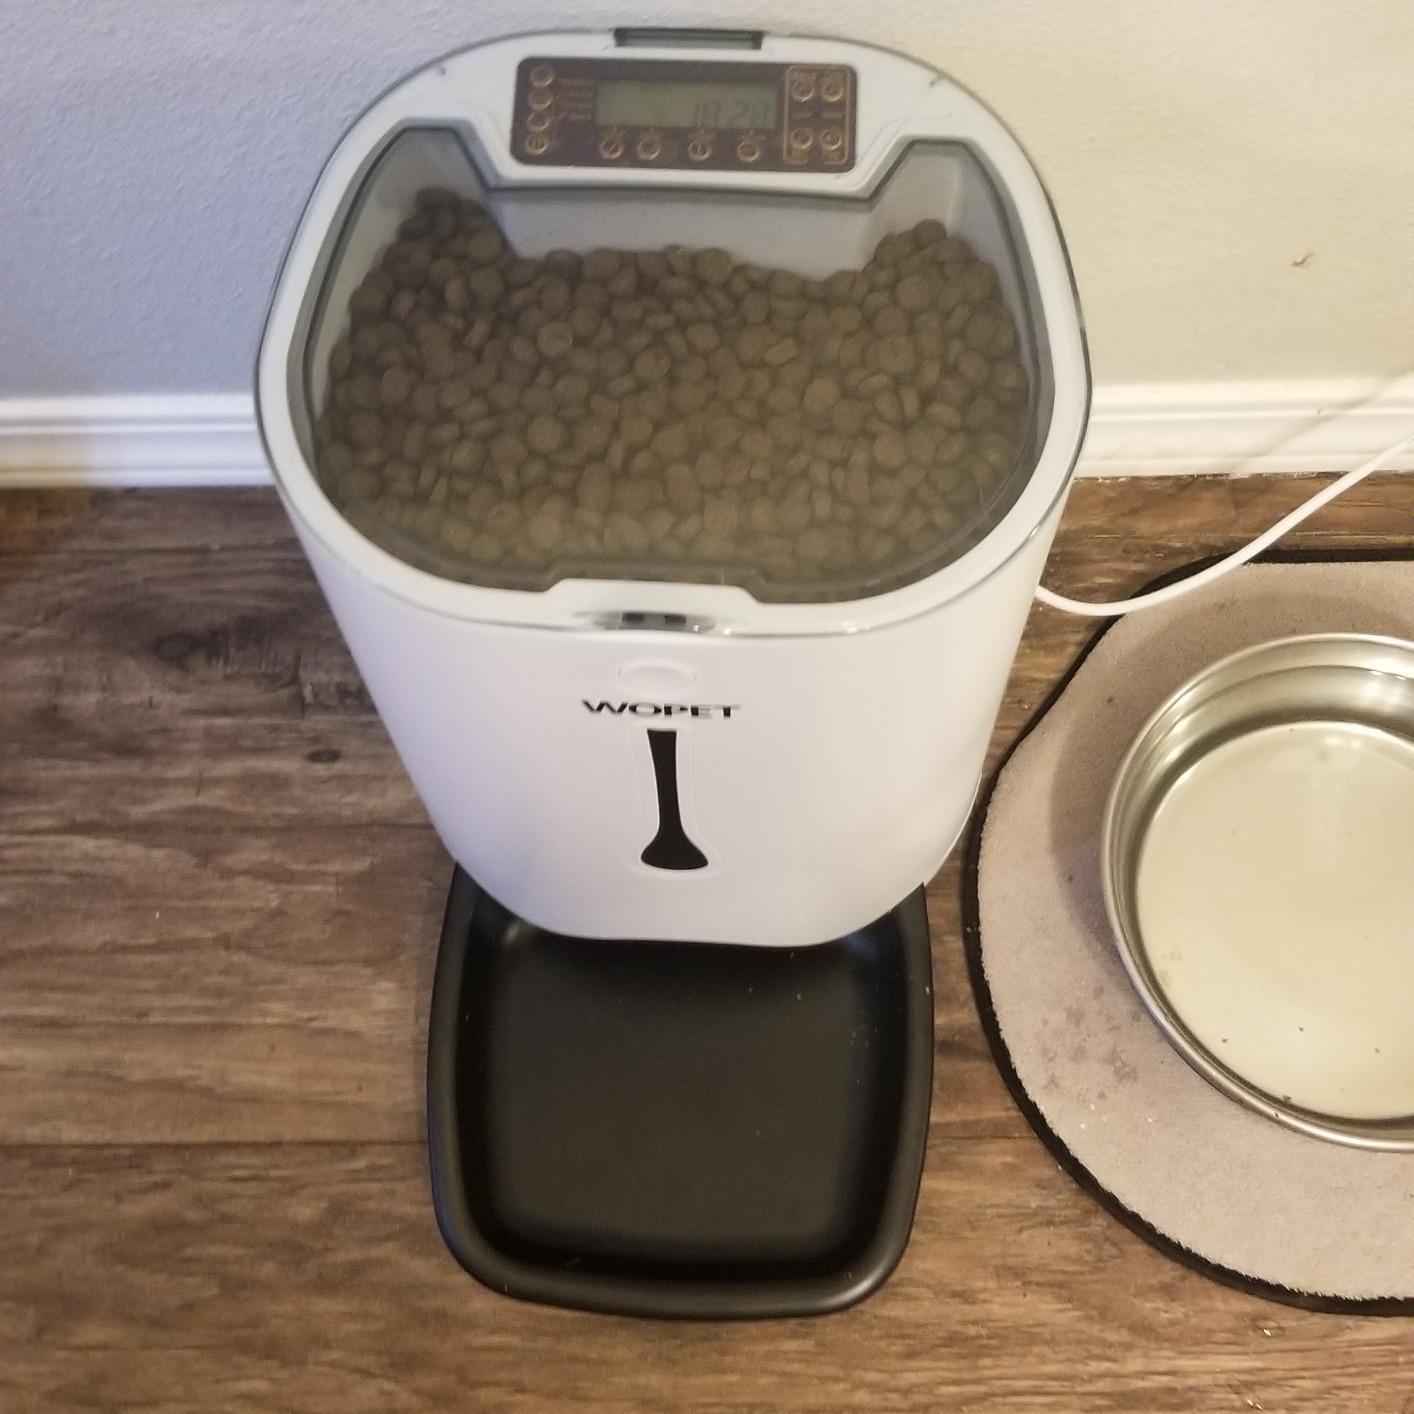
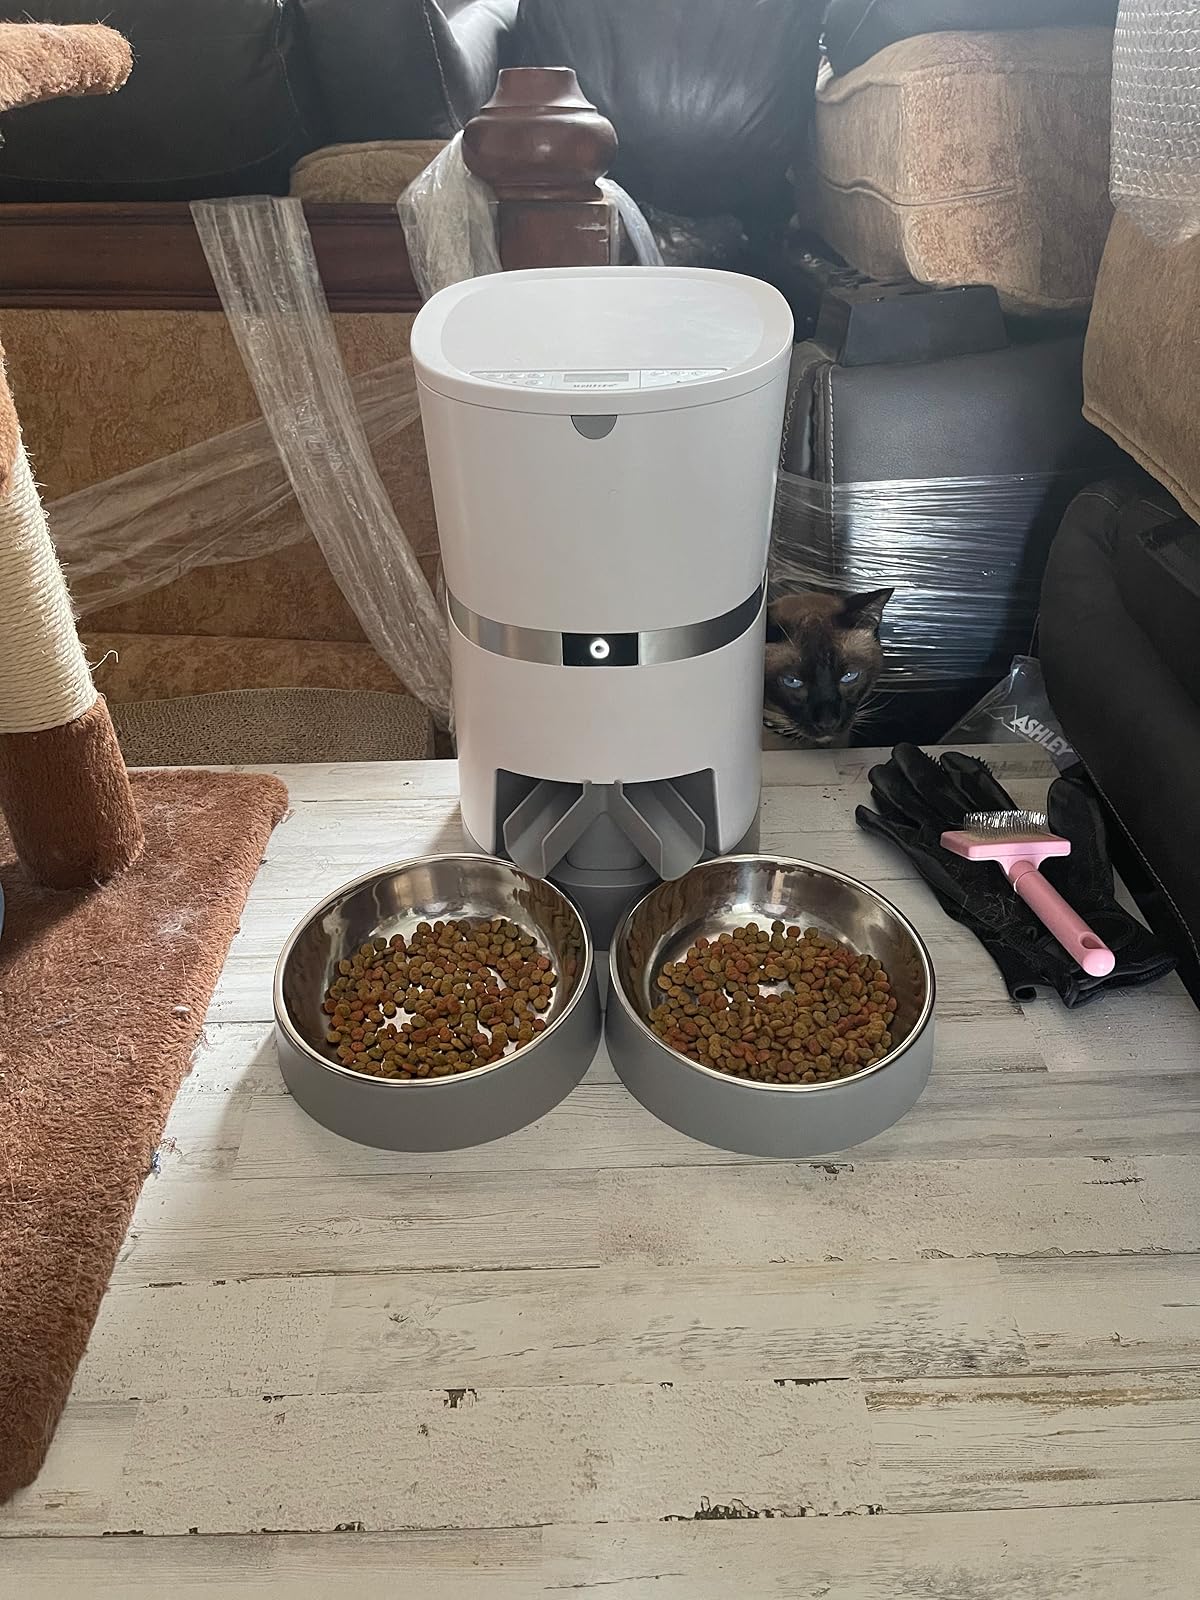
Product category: items_feeder
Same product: no